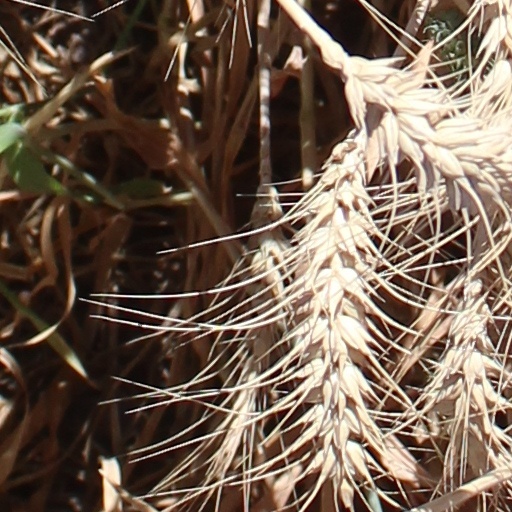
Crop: wheat